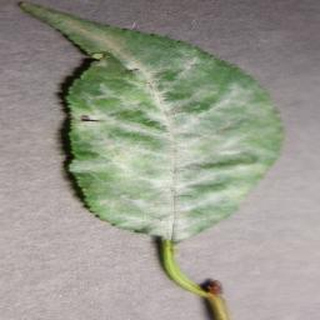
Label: cherry_powdery_mildew